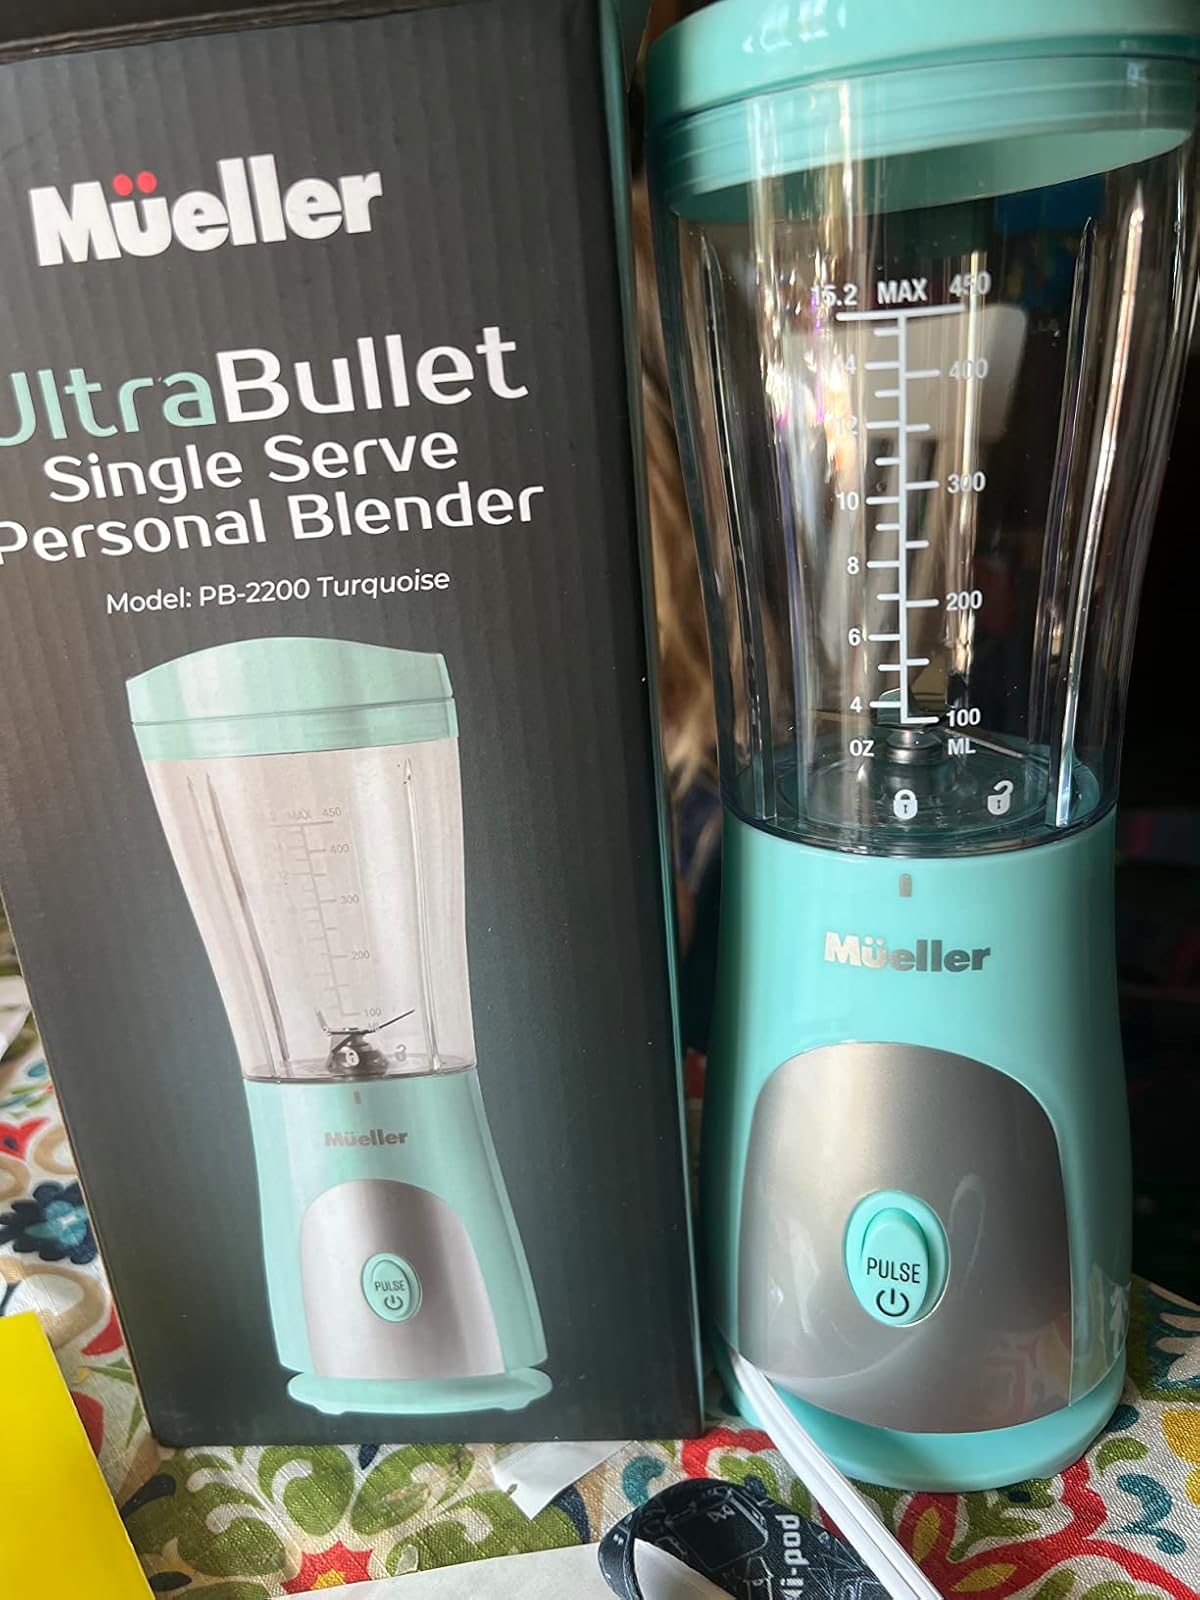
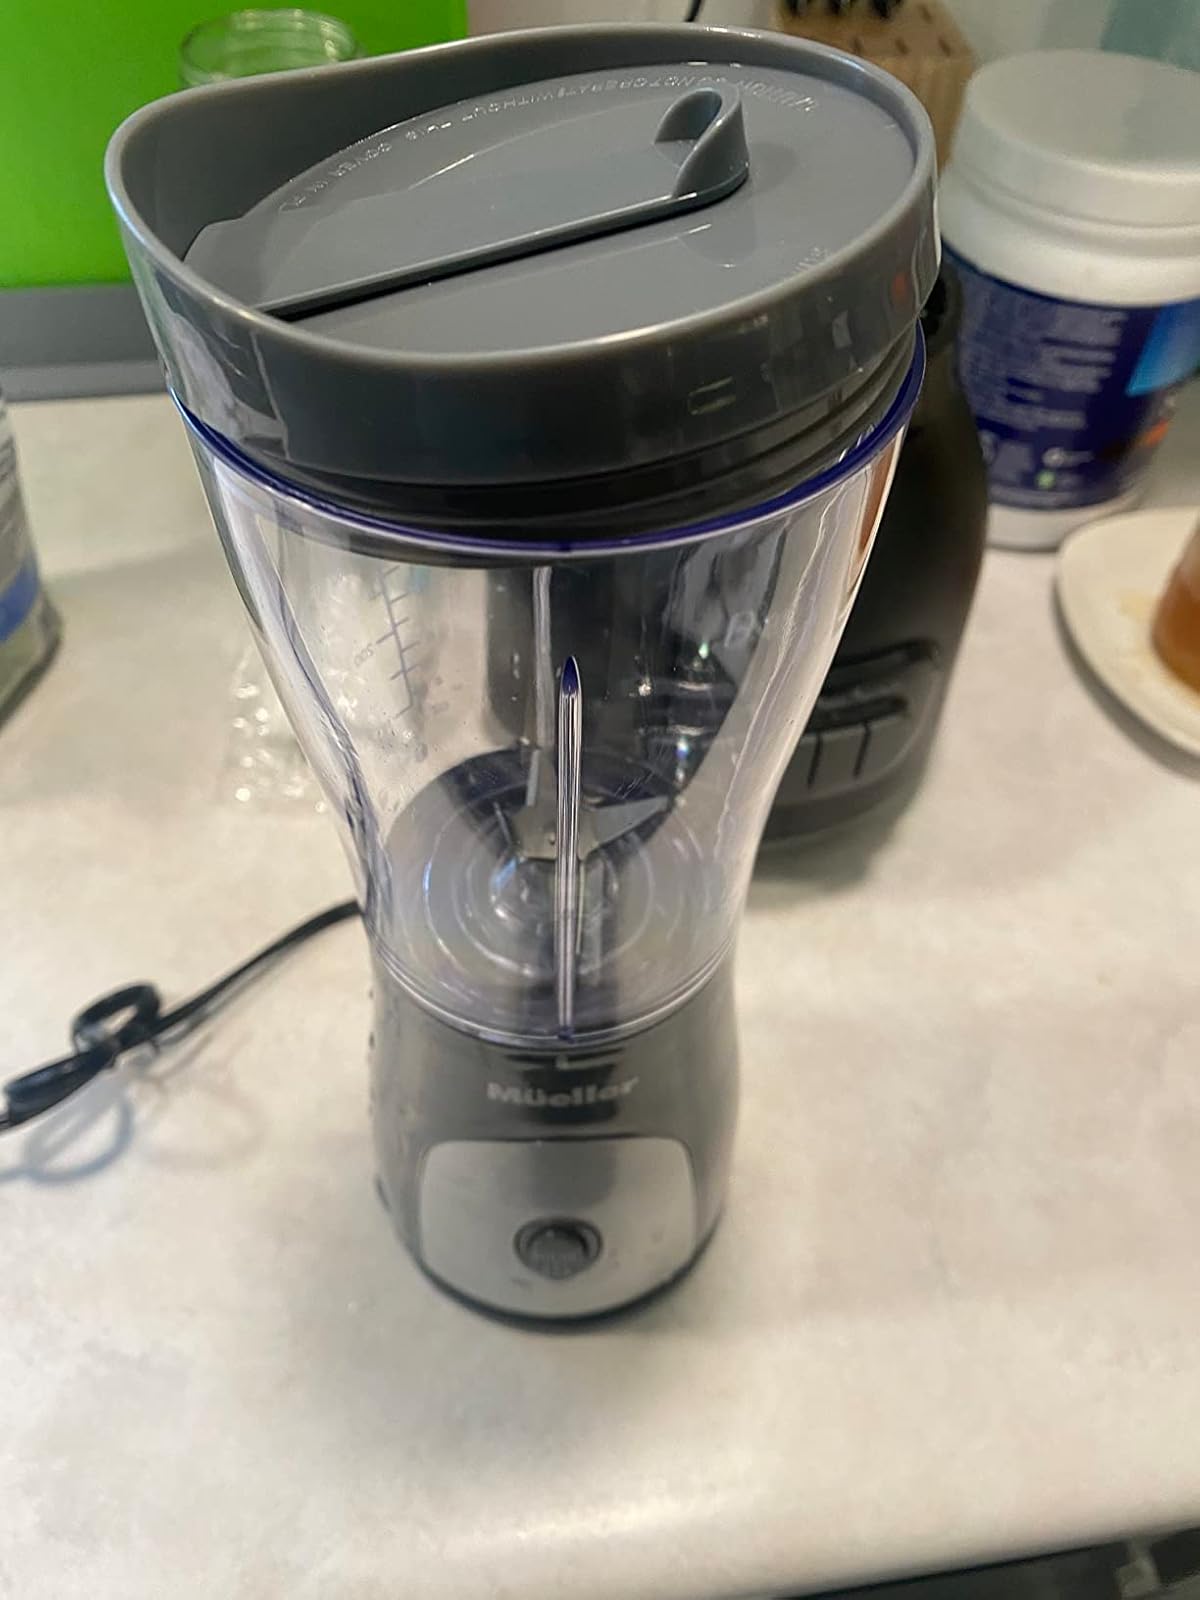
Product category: items_blender
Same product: no